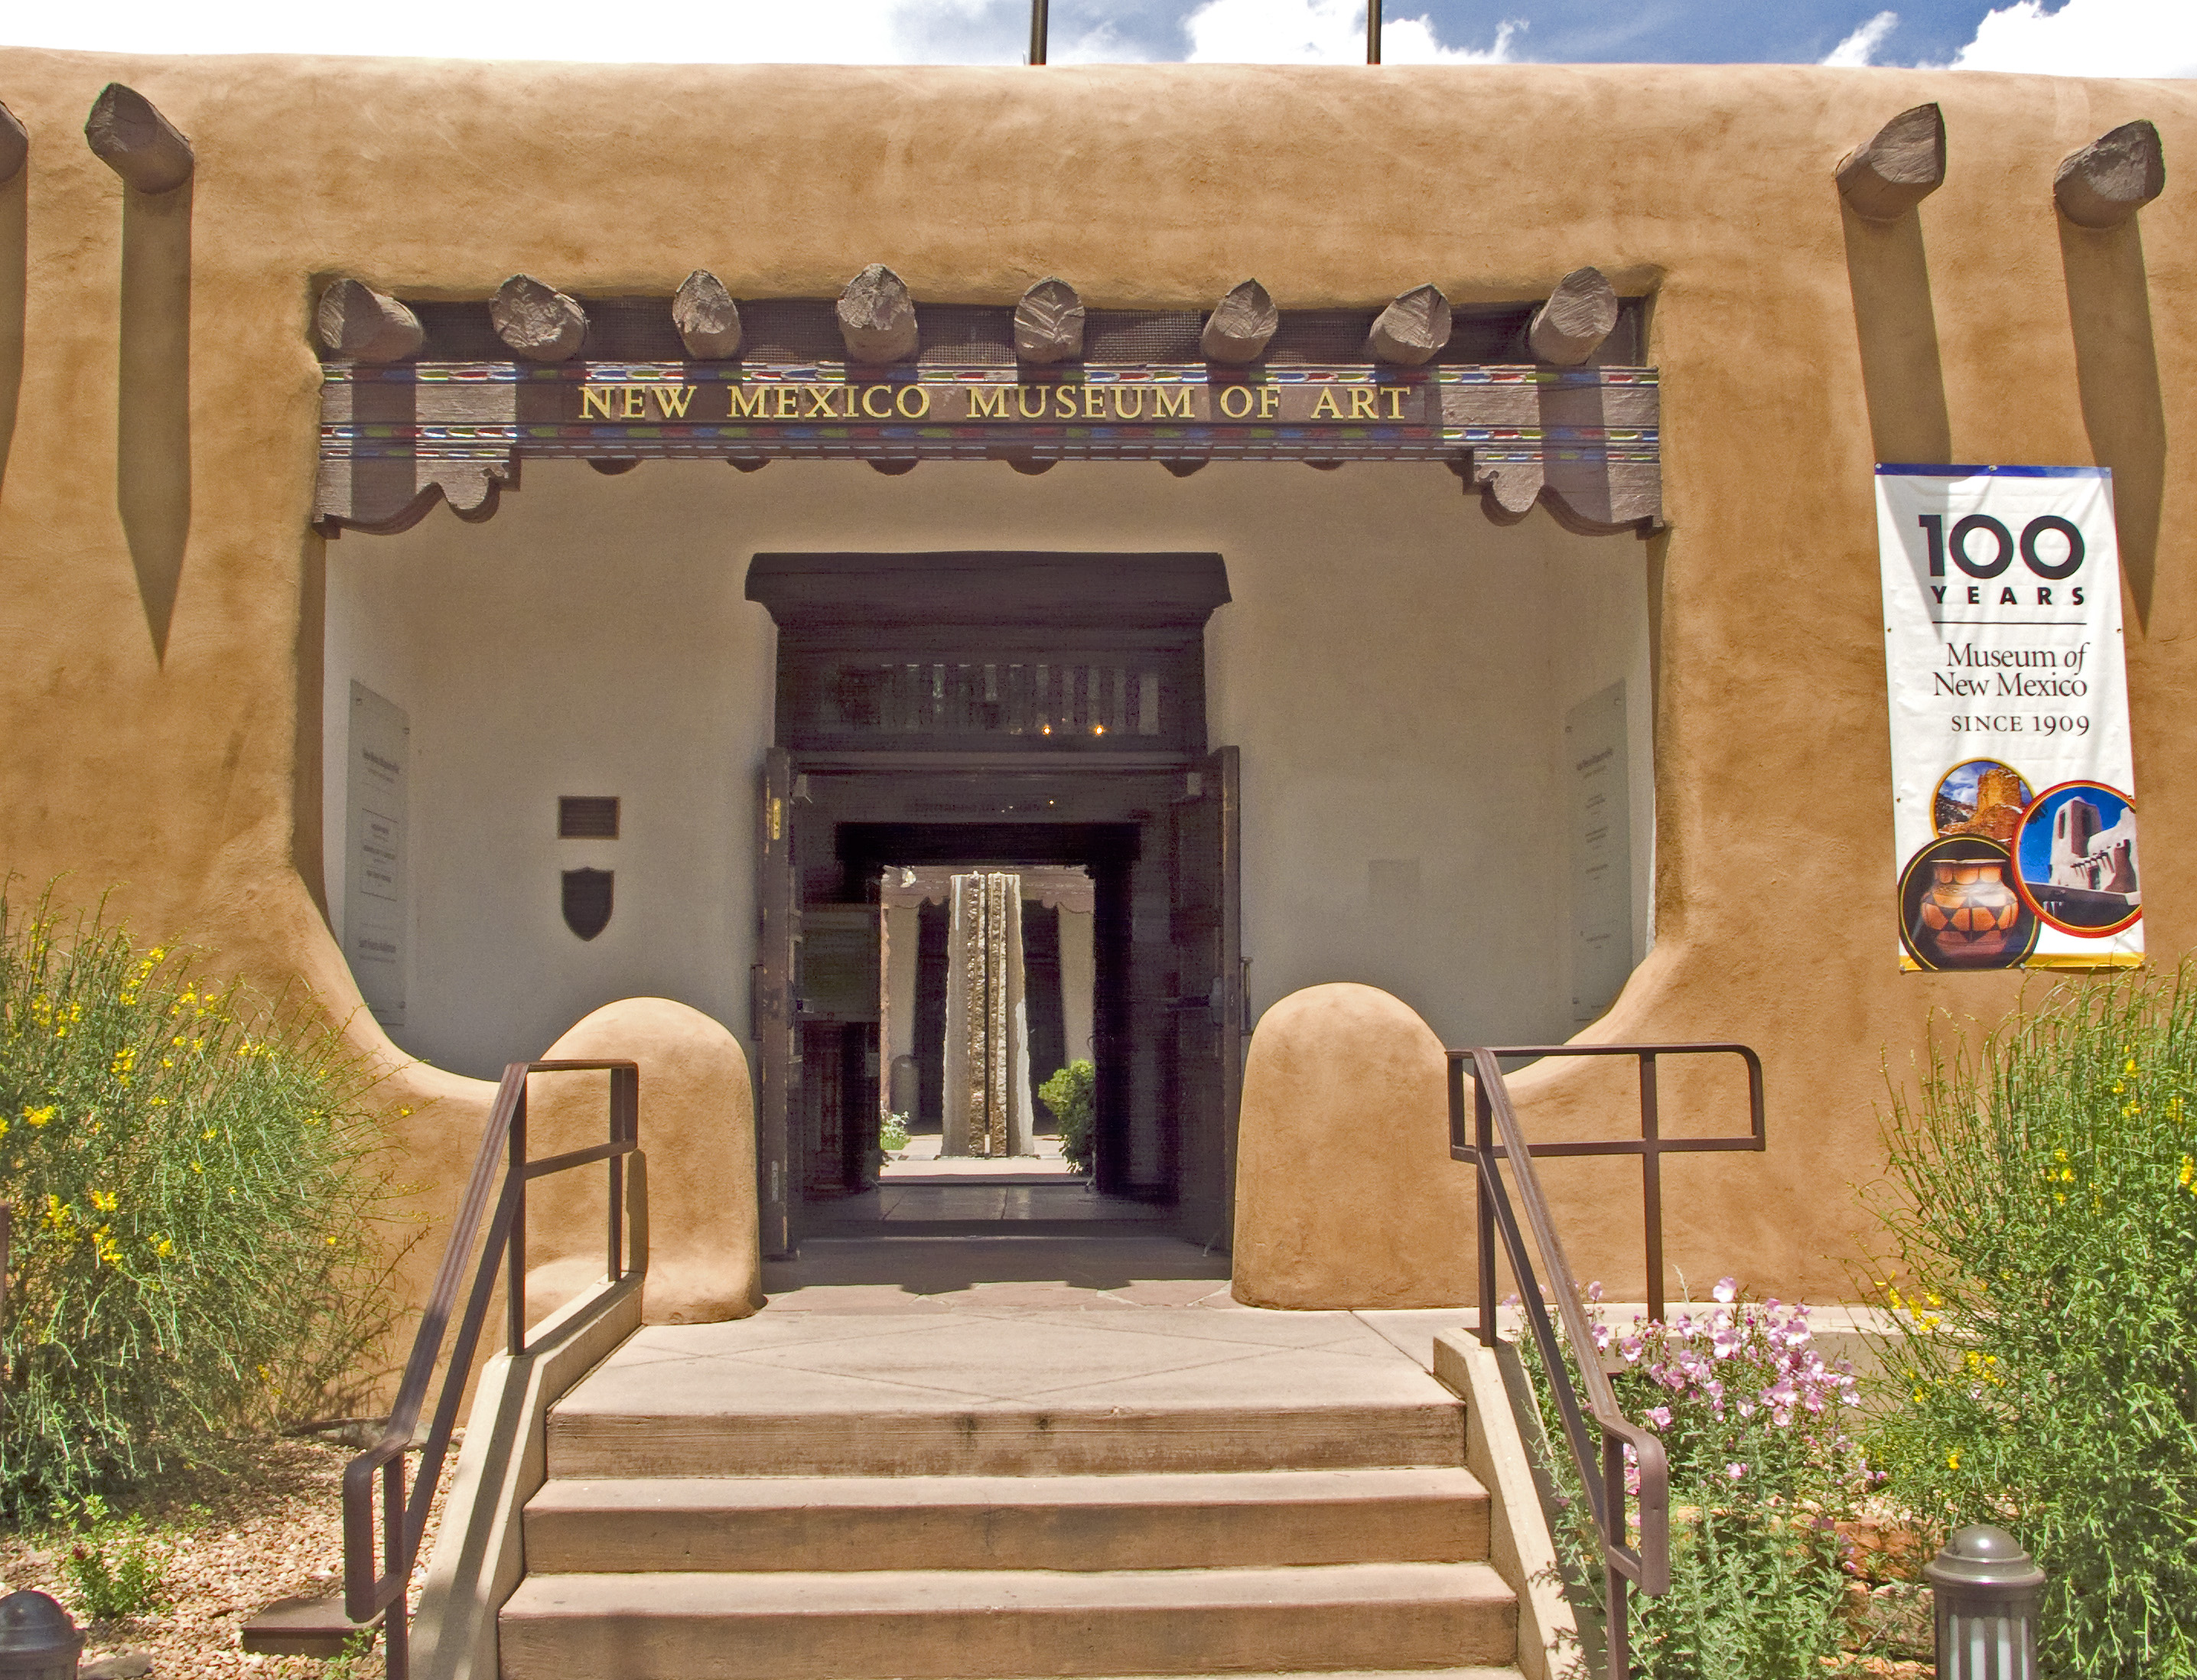
villa, mansion, home, arch, cottage, property, estate, hacienda